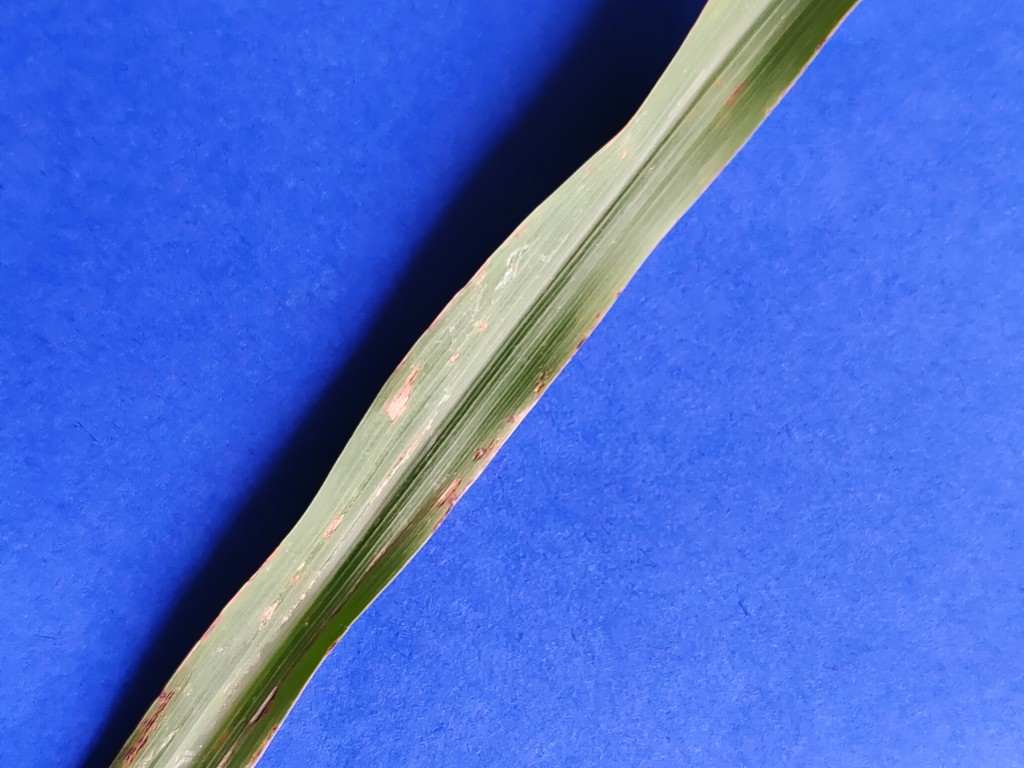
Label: Unhealthy